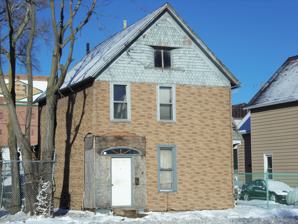
Building: Henry P. Fennern House
Country: United States of America
Year built: 1902
Historic house in Iowa, United States United States historic place Henry P. Fennern House U.S. National Register of Historic Places Show map of Iowa Show map of the United States Location 1332 W. 4th St Davenport, Iowa Coordinates 41°31′49″N 90°33′16″W / 41.53028°N 90.55444°W / 41.53028; -90.55444 Area less than one are Built 1902 MPS Davenport MRA NRHP reference No. 84001405 Added to NRHP July 27, 1984 The Henry P. Fennern House is a historic building located in the West End of Davenport, Iowa , United States. This house dates from 1902 and was built by Henry P. Fennern, who had worked as a shipper for a local wholesale grocer, the J.F. Kelly Company. While the asbestos "brick" siding is not original, the decorative detail in the front gable is original to the house. It features three types of shingles and a small window set in curved reveals. This detail suggests Shingle style architecture . Another detail of the house, now missing, is the recessed, corner entrance with a spindle screen above. The house has been listed on the National Register of Historic Places since 1984. References